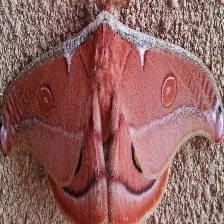
Species: EMPEROR GUM MOTH